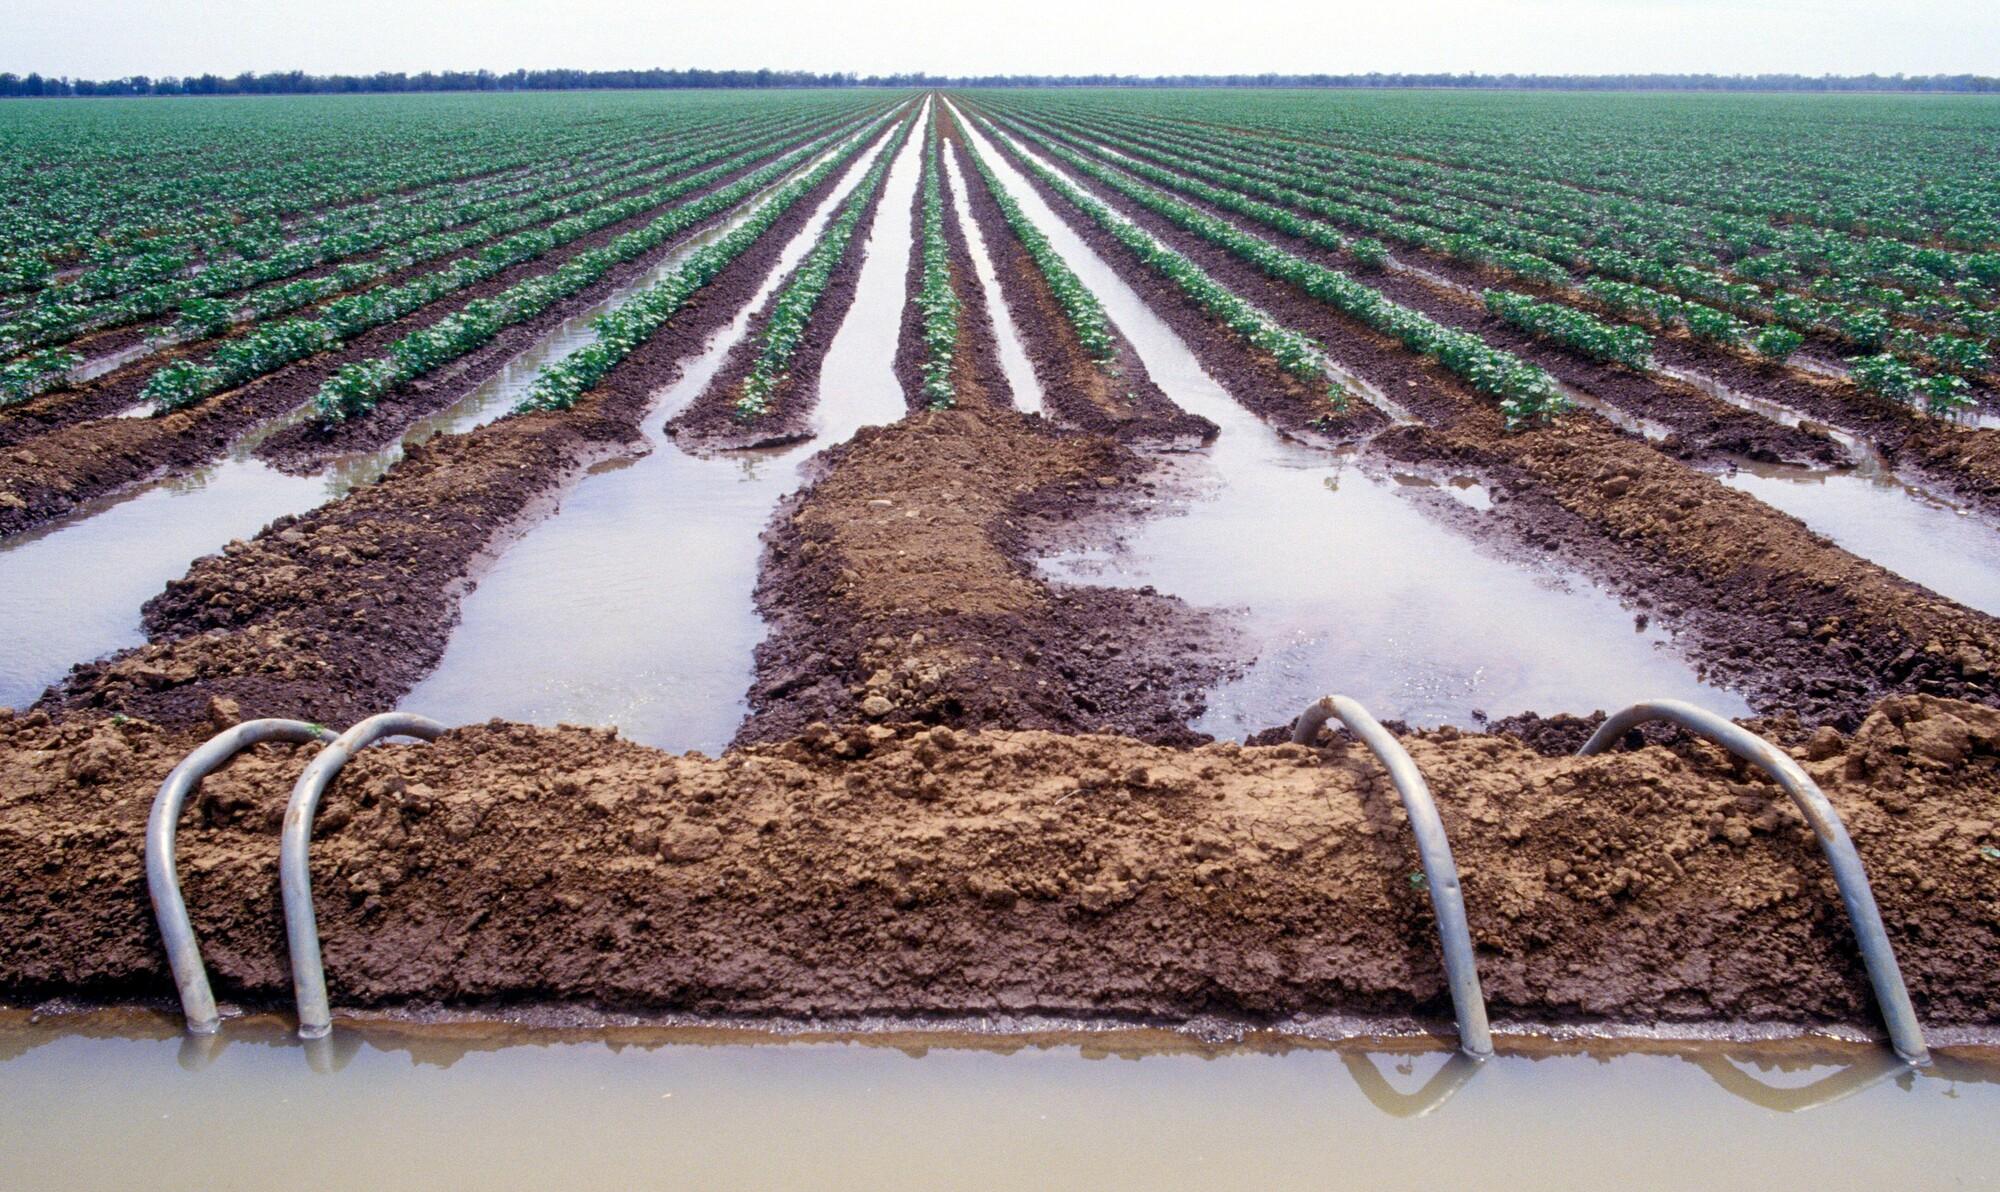
Mfumo wa kisasa wa umwagiliaji shambani, ambapo mkulima hutengeneza madimbwi makubwa na kujaza maji mpaka juu ili yaweze kupita kwenye matuta ya mstari iliyonyooka.